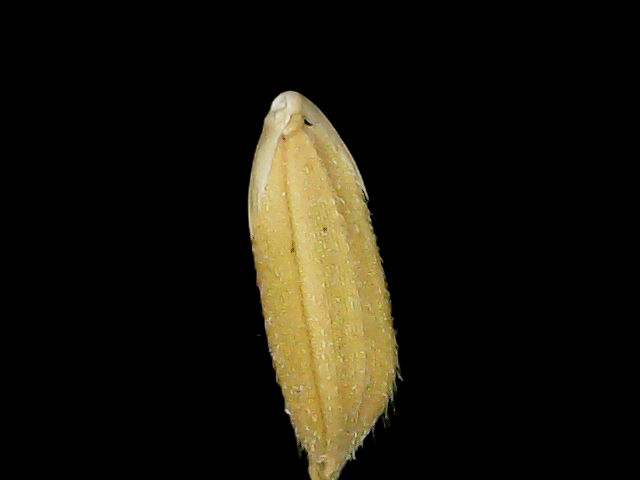
Rice variety: Binadhan17